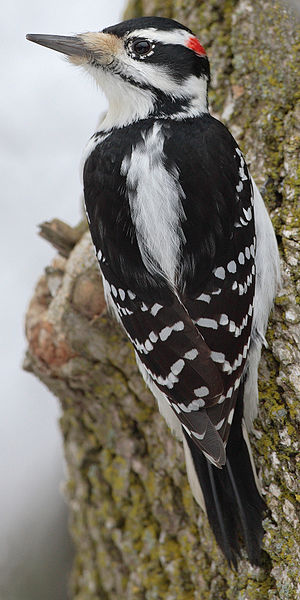
Amerikansk flagspætte
Den amerikanske flagspætte er en spætte i ordenen af spættefugle. Den lever i skovområder med store træer spredt over det meste af Nordamerika og Centralamerika. Spætten er hovedsageligt standfugl, men nogle af de nordligste bestande trækker længere sydpå om vinteren.